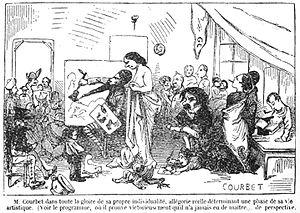
Le réalisme est un mouvement artistique apparu en France et en Grande-Bretagne au milieu du XIXᵉ siècle, qui, affirmant sa différence quant au romantisme, se caractérise par une quête du réel, une représentation brute de la vie quotidienne et l'exploration de thèmes sociétaux. Le réalisme n'est pas une tentative d'imitation servile du réel, et ne se limite pas à la peinture.